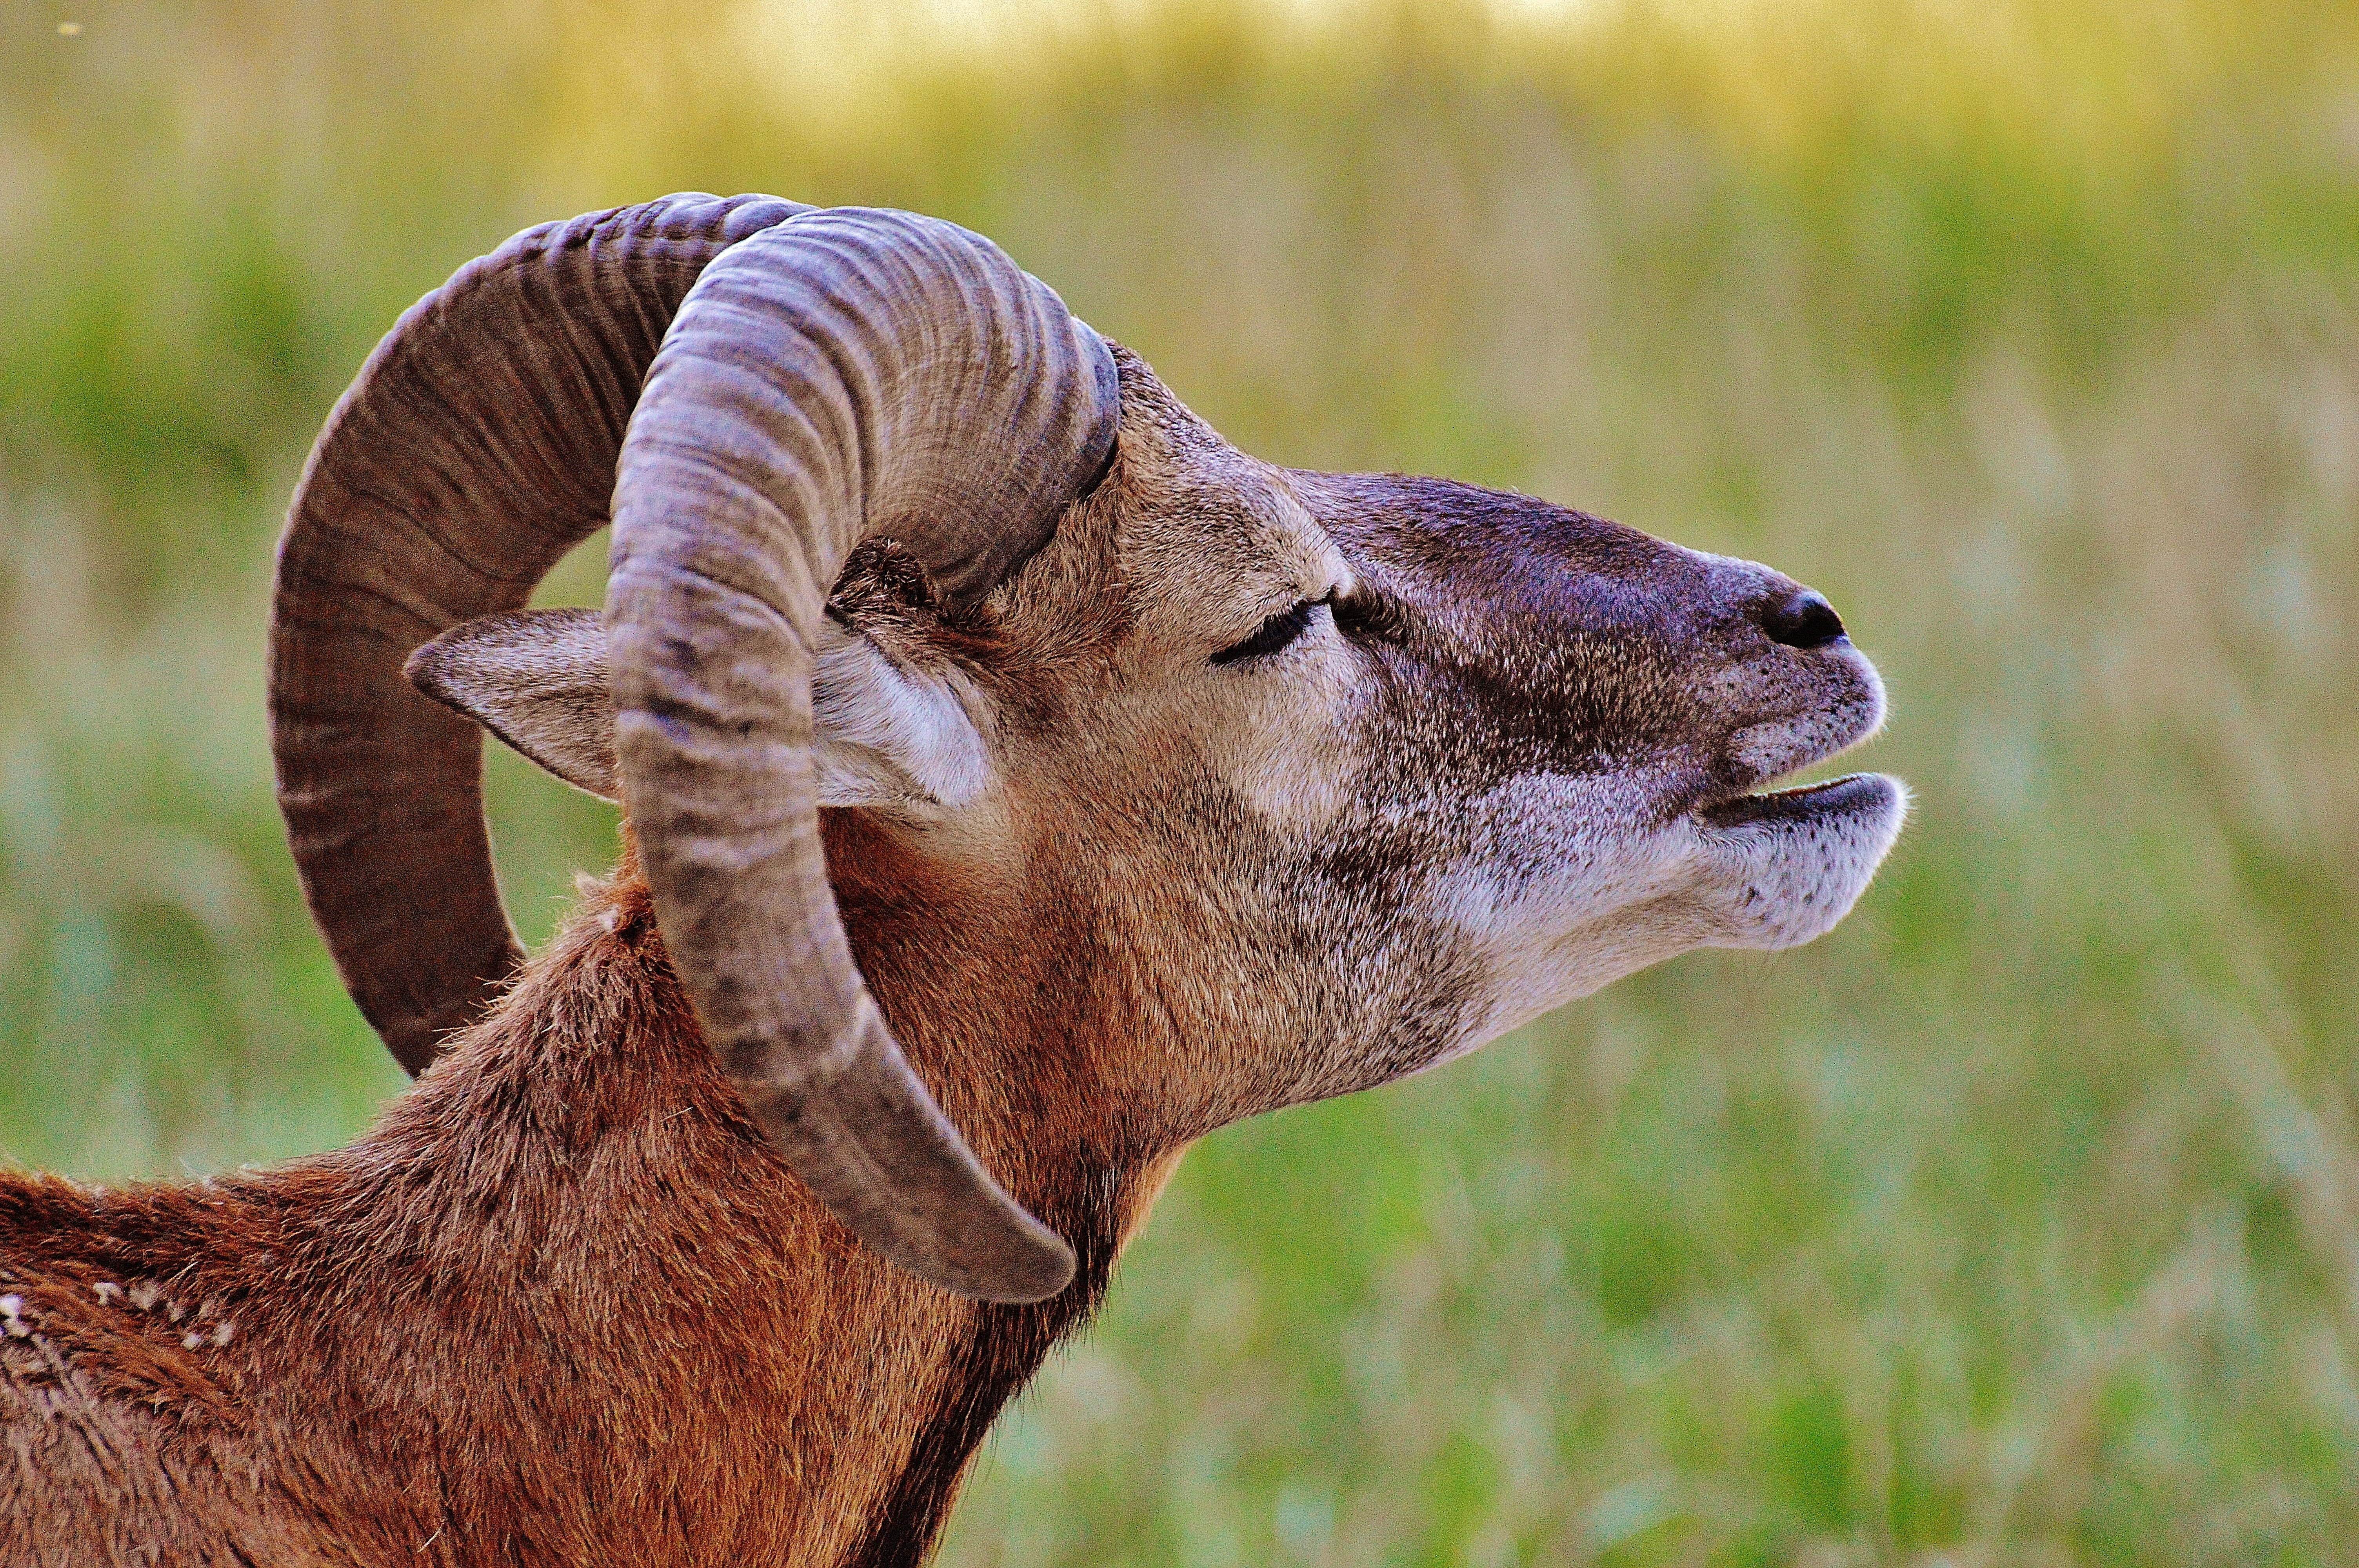
nature, forest, meadow, wildlife, wild, horn, mammal, fauna, antelope, vertebrate, impala, safari, aries, free running, wildlife park, white tailed deer, poing